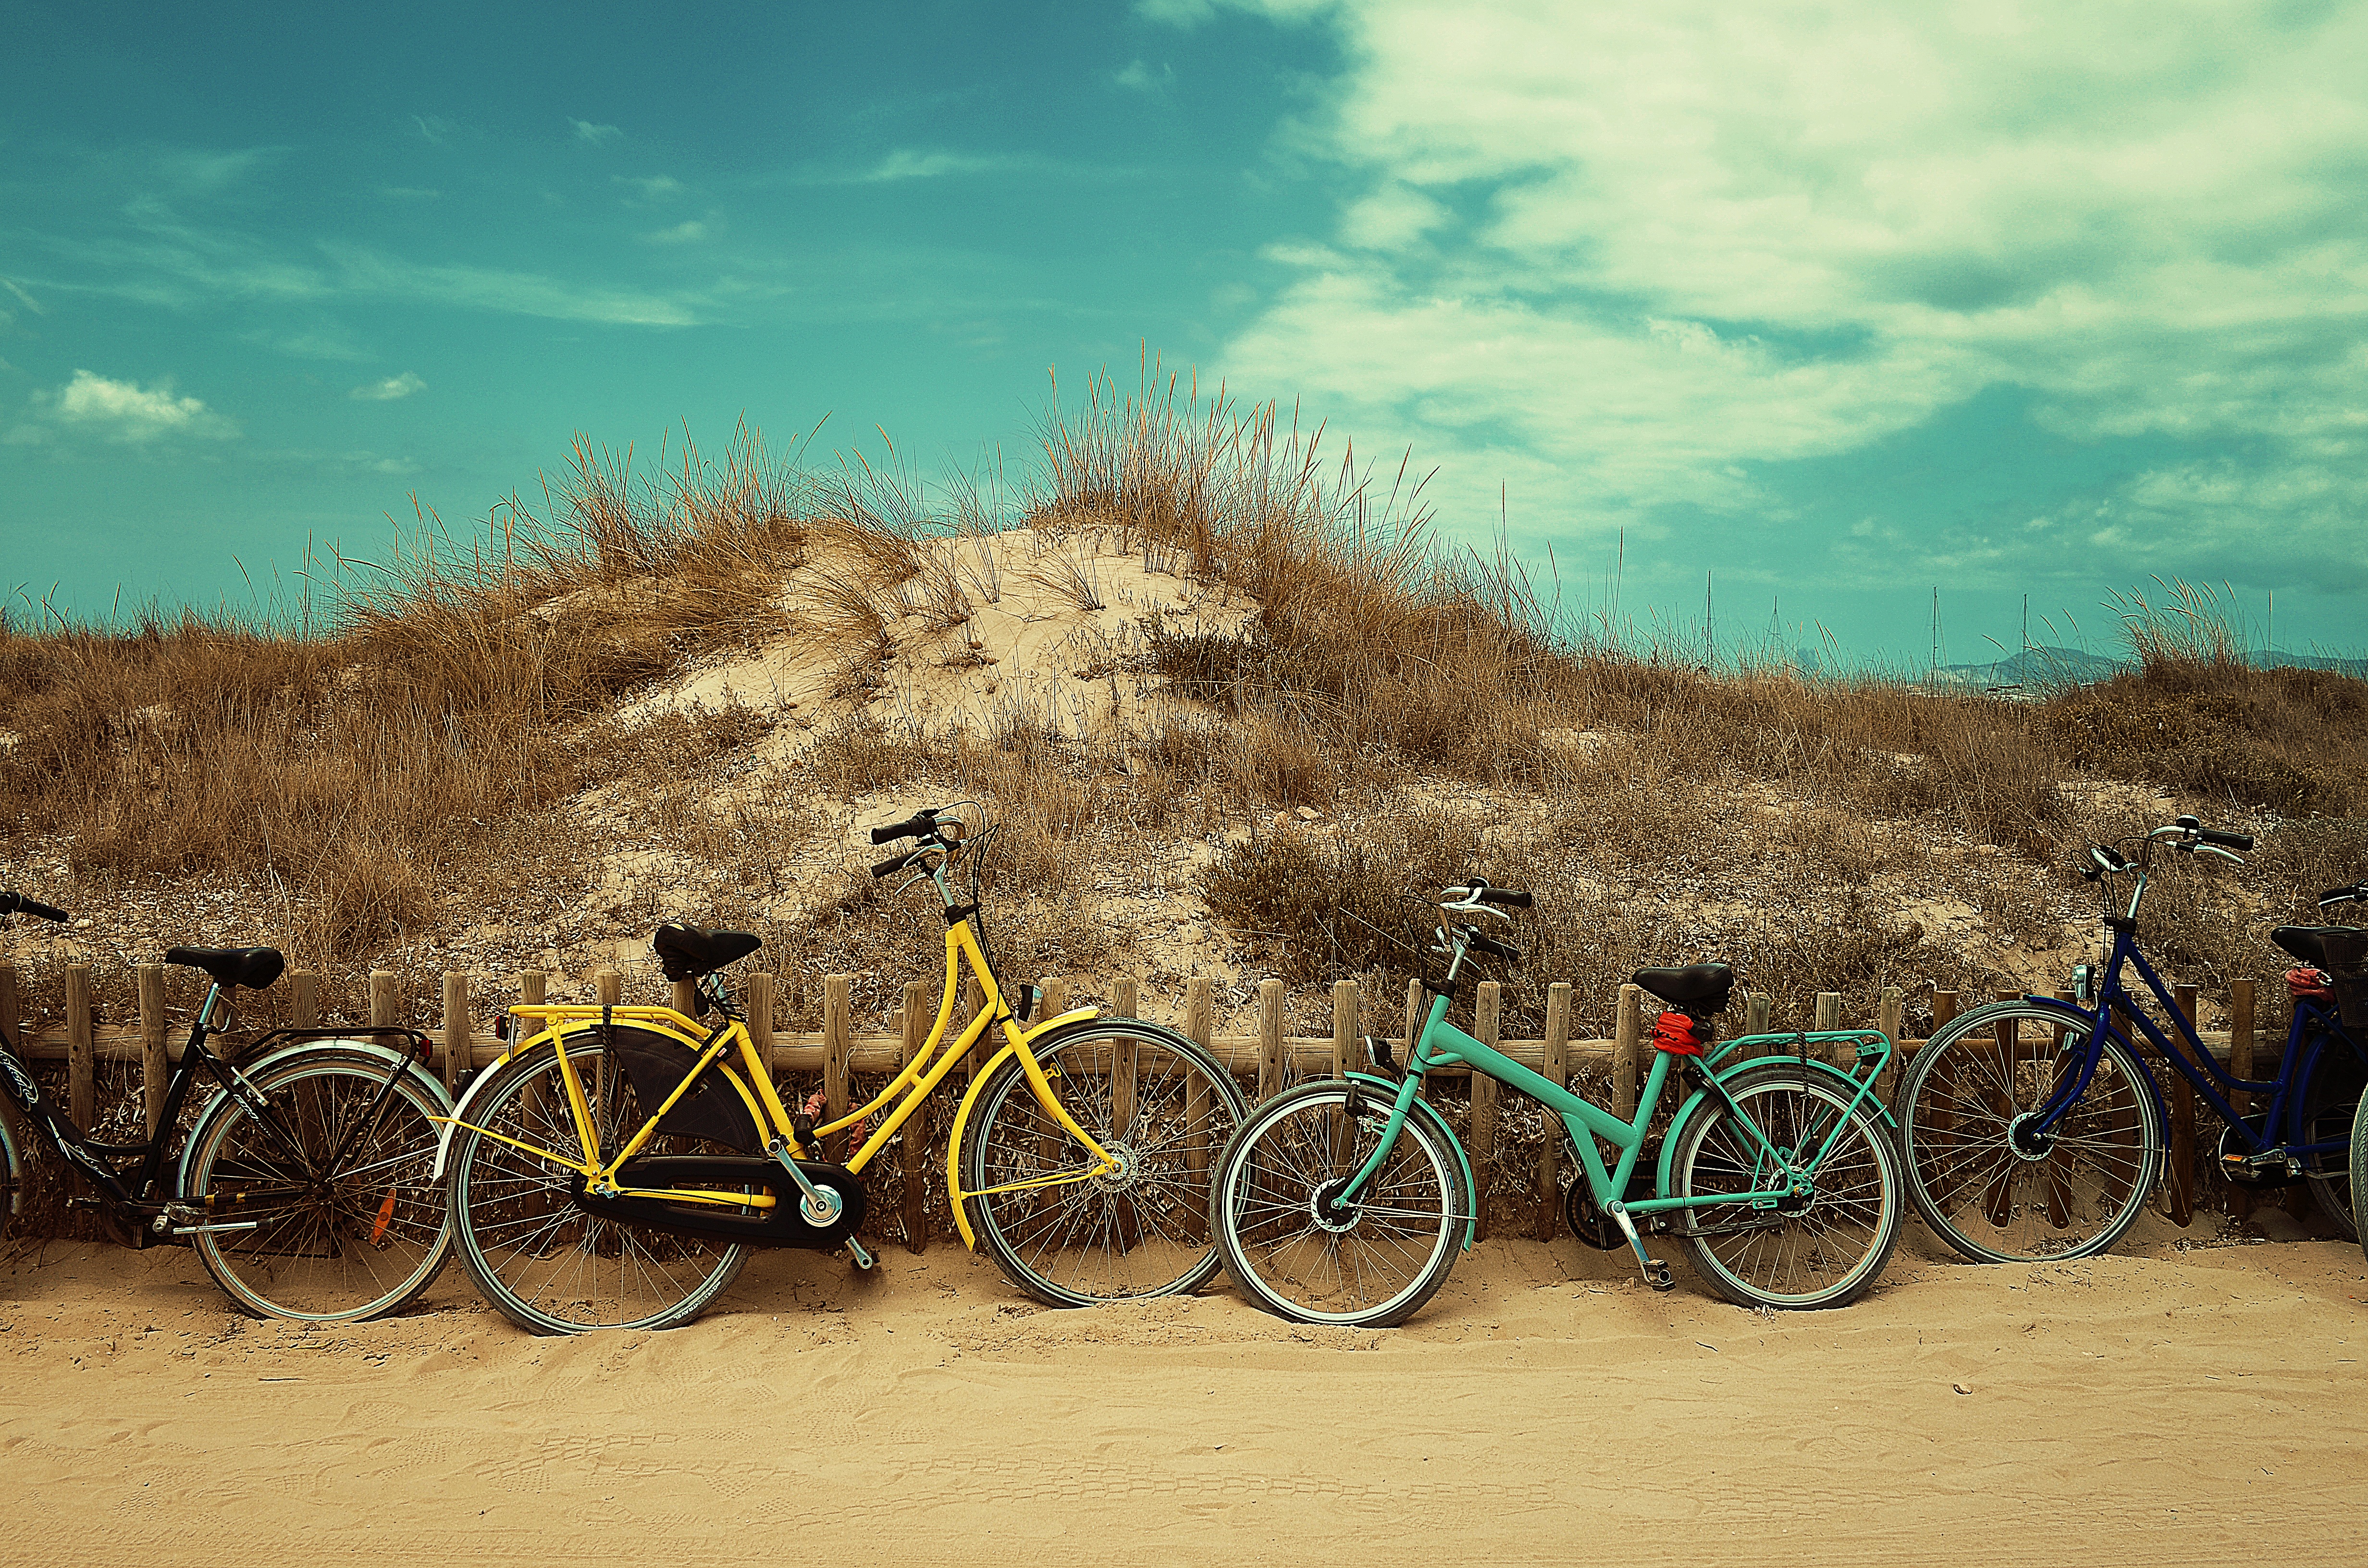
sea, nature, grass, sand, fence, sky, morning, bicycle, vehicle, soil, sports equipment, mountain bike, outdoors, cycling, bicycles, bikes, mountain biking, rural area, land vehicle, cycle sport